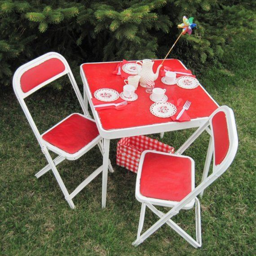
table and chairs - this looks a lot like a set i had when i was little